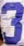
Number: 3